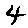
Label: 4